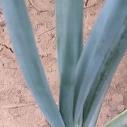
Crop: Onion
Condition: healthy-leaf